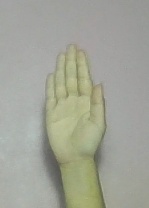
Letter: seen